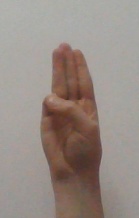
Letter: thaa